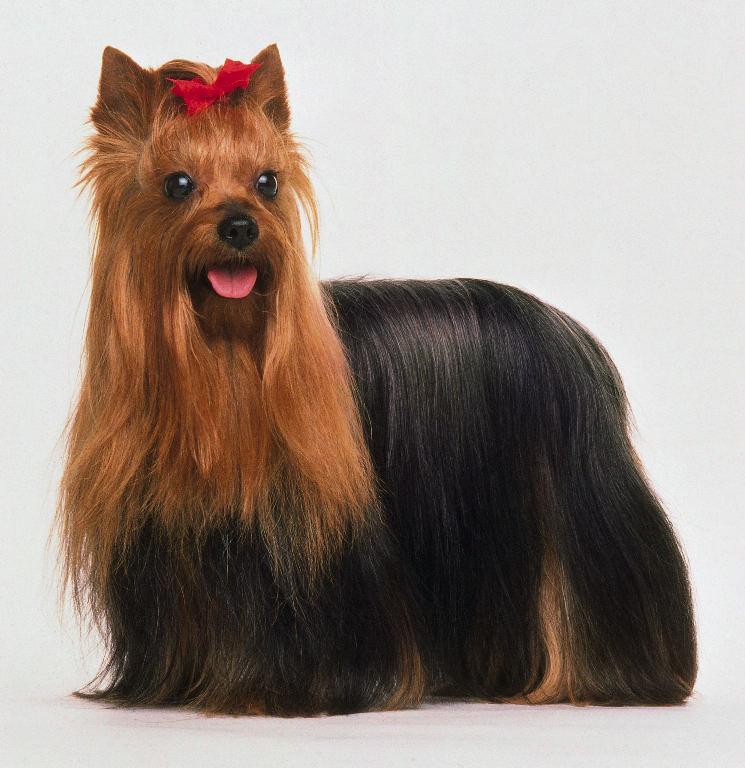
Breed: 340-n000120-Yorkshire_terrier